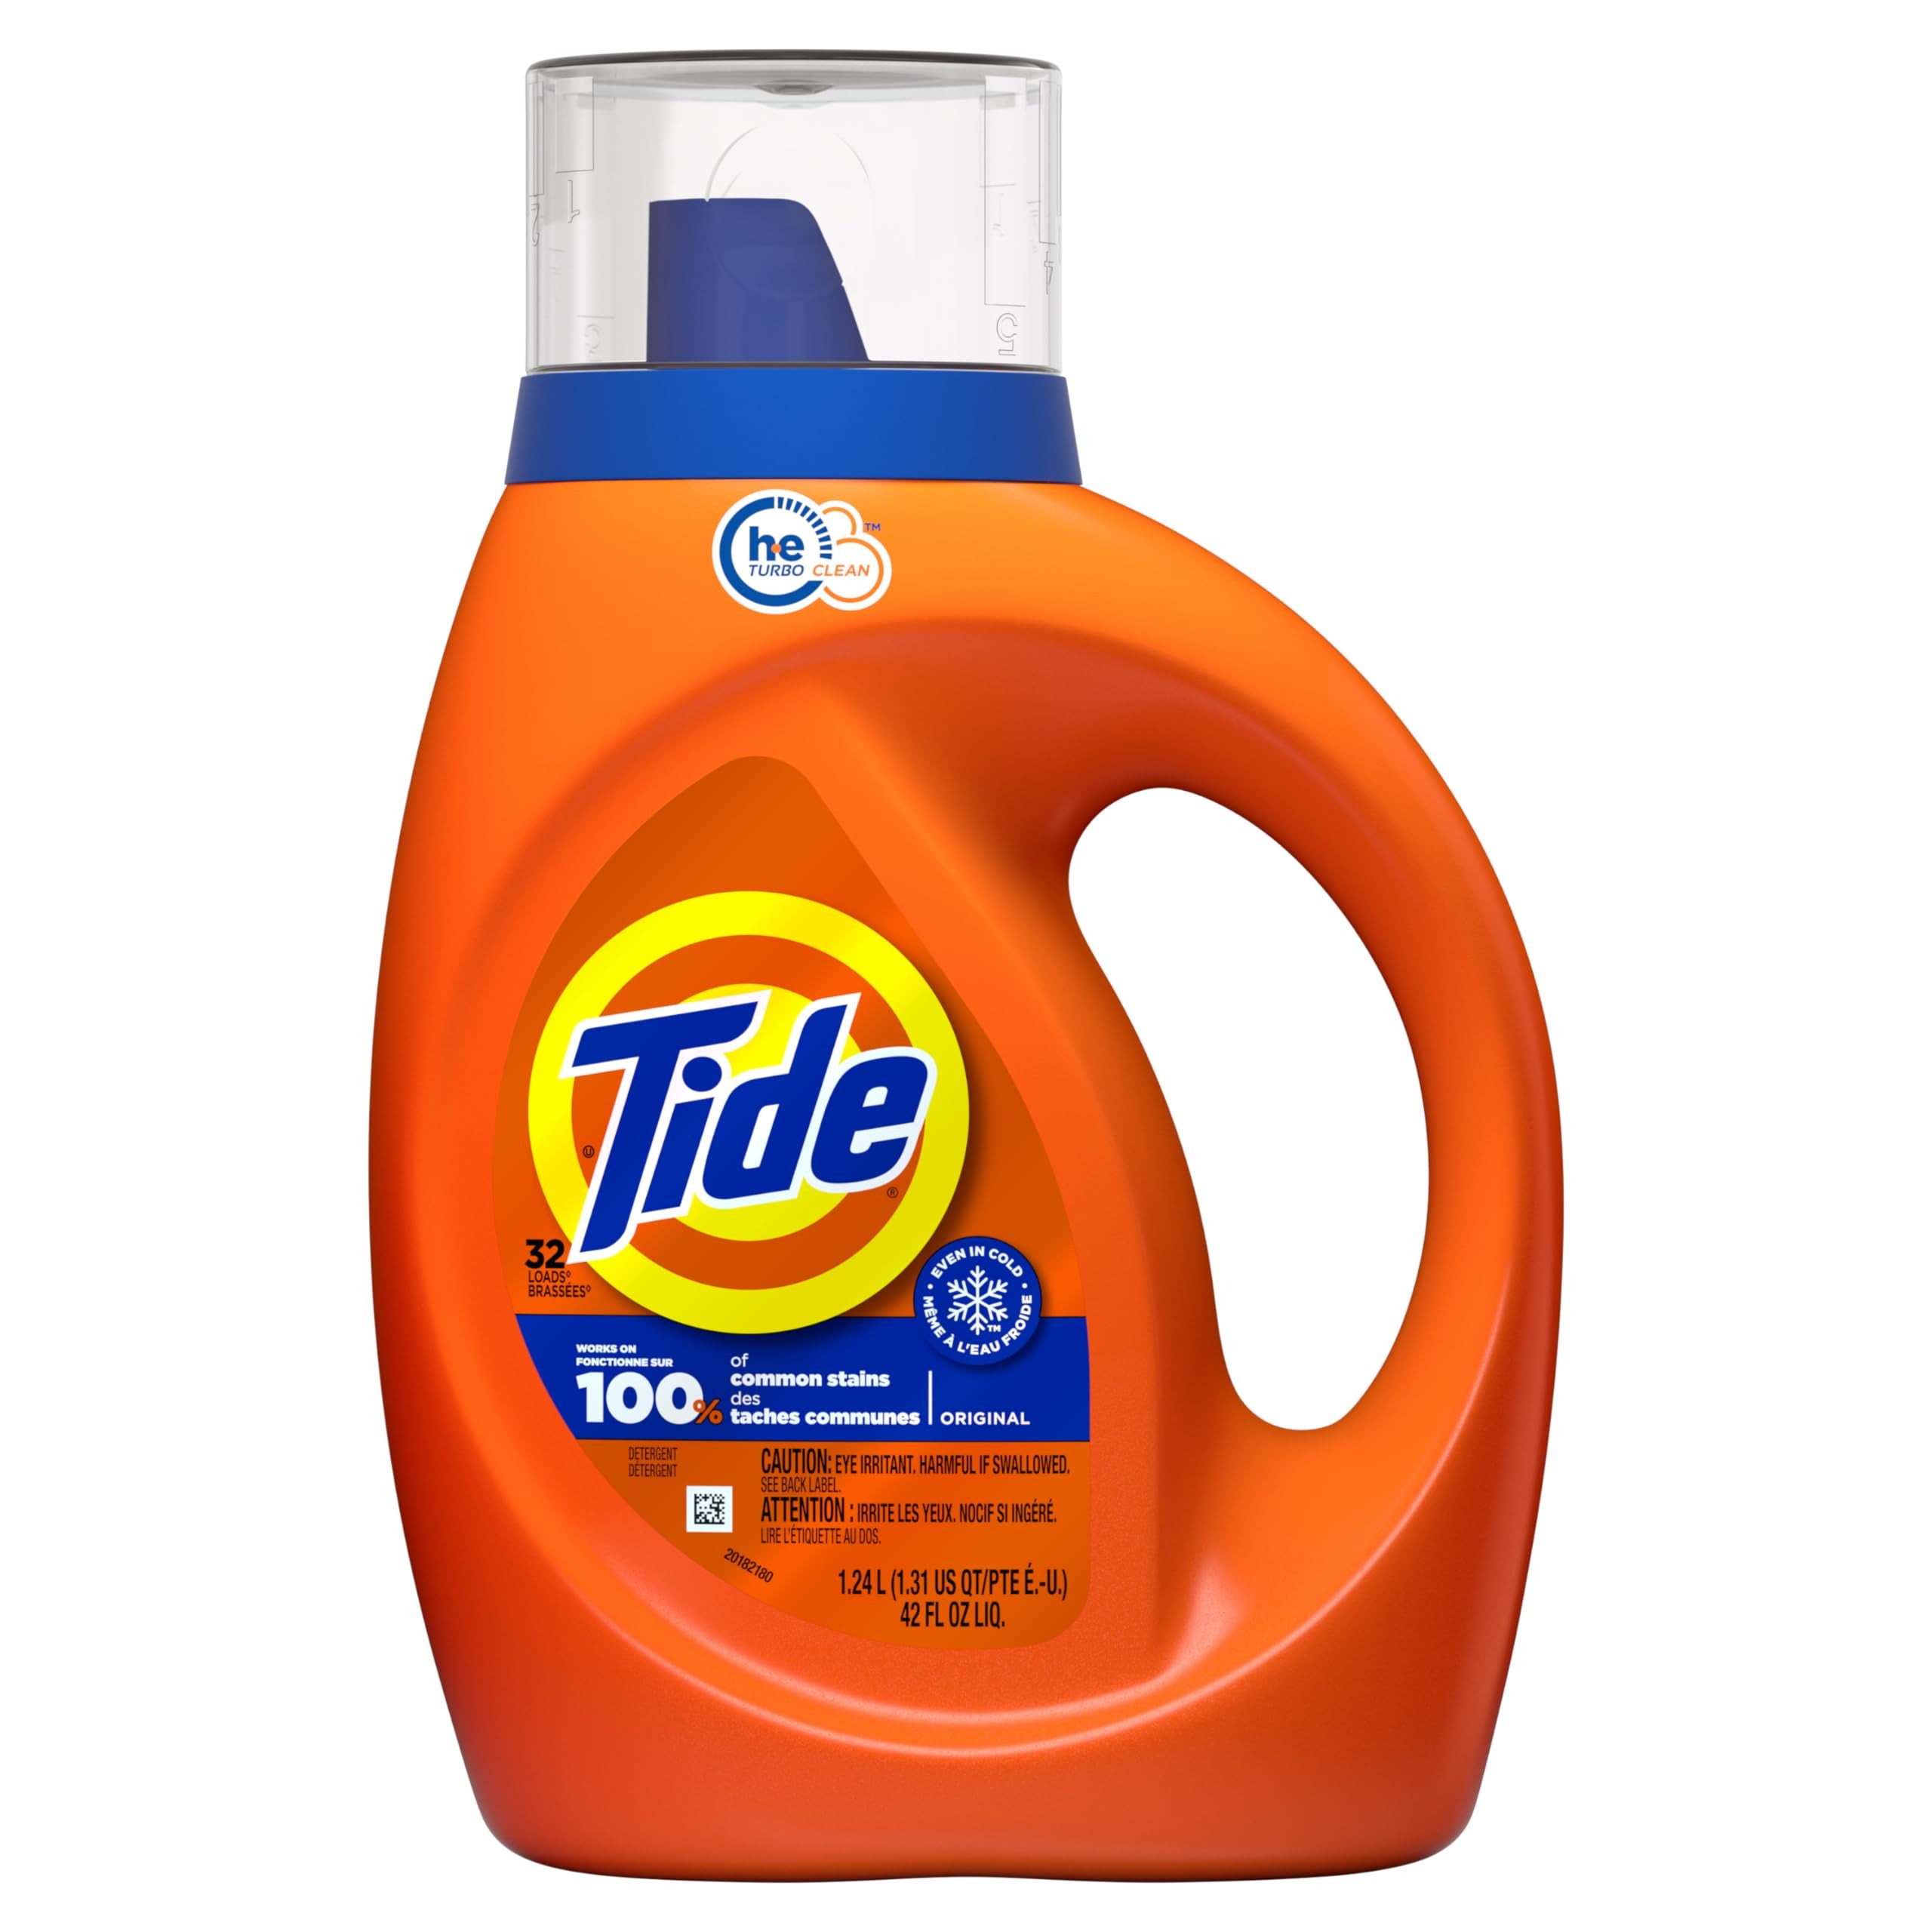
Item Name: Tide Original Scent Detergent Liquid 42 fl. oz. 1 pk
Value: nan
Unit: None

Price: 19.805